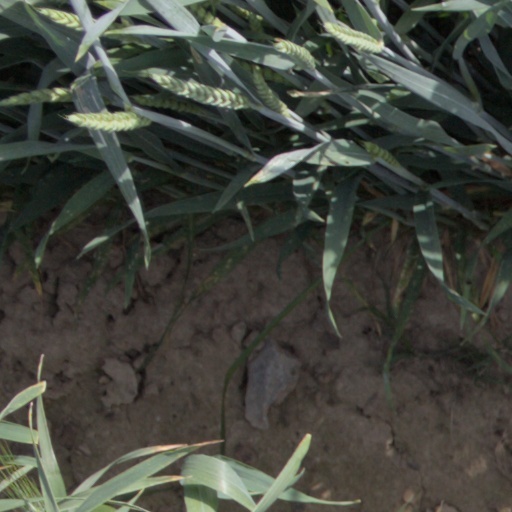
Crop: wheat